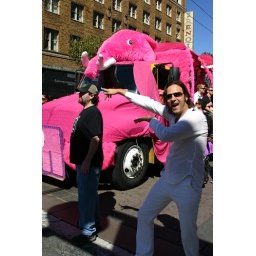
Dressed all in White at the pink car